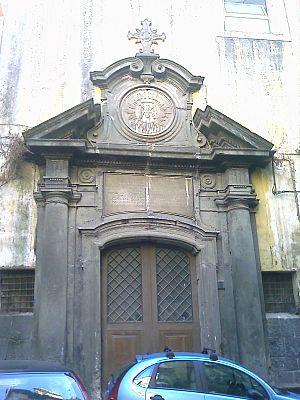
L'église Santa Maria Donnaromita est une église du centre historique de Naples située via Giovanni Paladino.